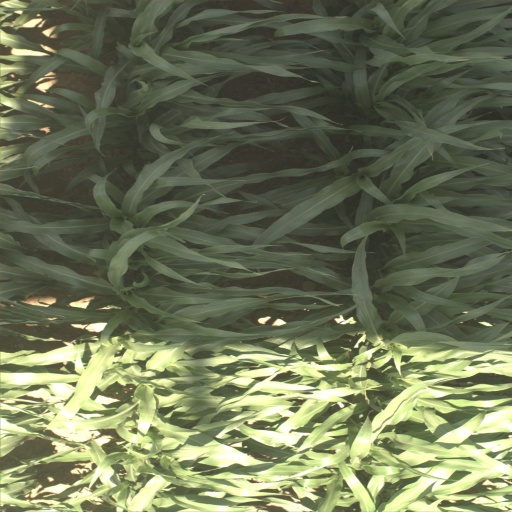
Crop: sorghum